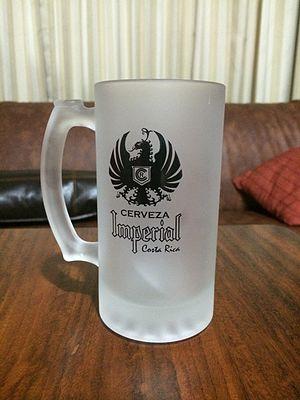
Chope du Costa Rica
Imperial est une bière du Costa Rica, élaborée par la Brasserie Costa Rica. Elle est conçue à partir de malt, houblon, eau et levure. C'est une bière d'alcool modéré.